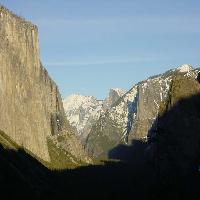
Weather: sun or clear